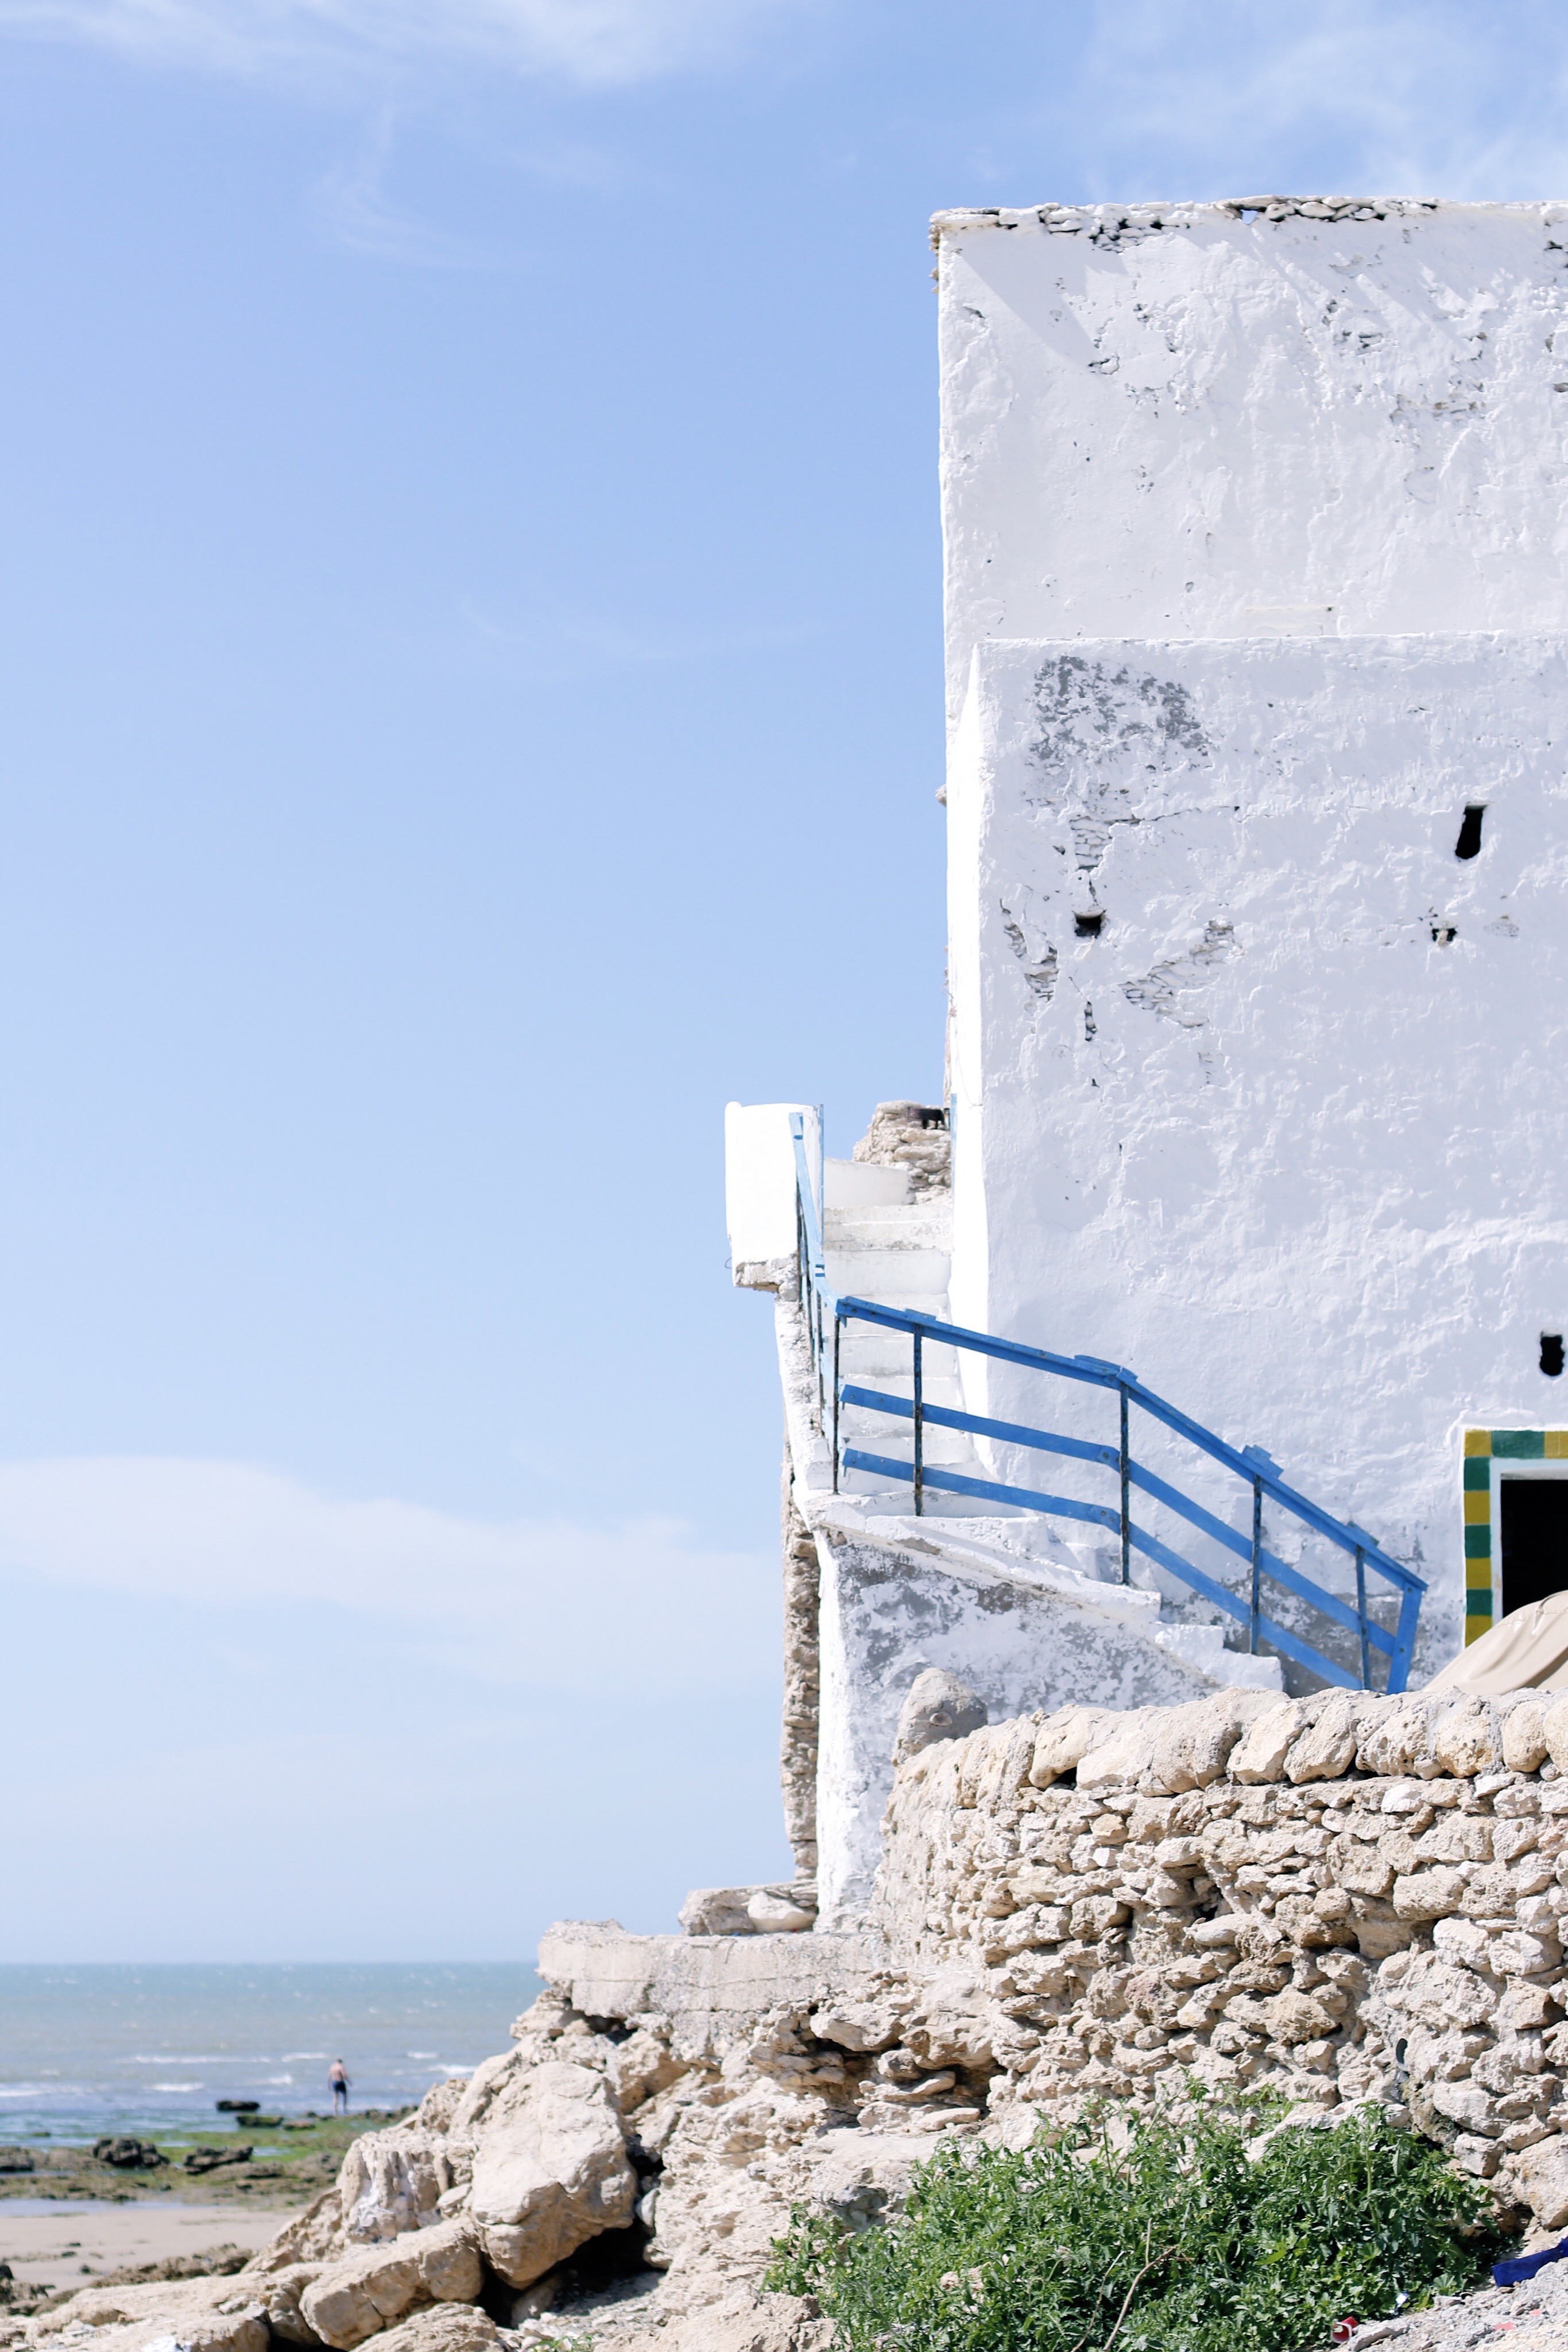
beach, sea, coast, water, ocean, shore, wall, vacation, cliff, tower, blue, terrain